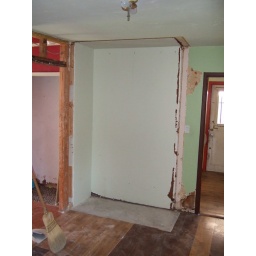
Arch and closet demolition. Note red wall in next room!